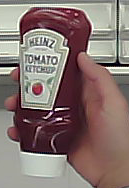
Product: heinz_ketchup